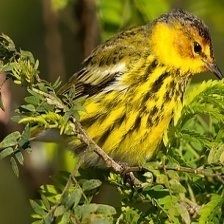
Species: CAPE MAY WARBLER
Scientific name: SETOPHAGA TIGRINA